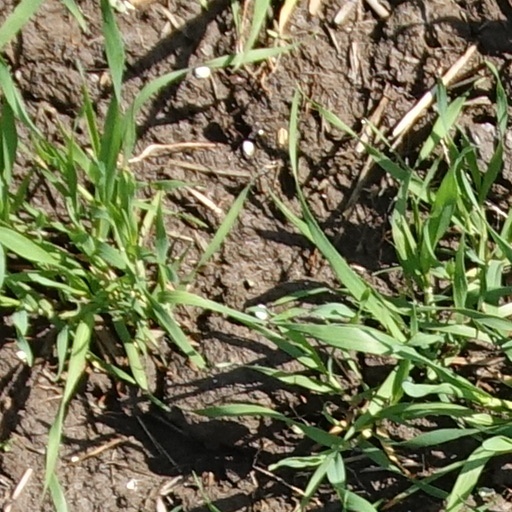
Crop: wheat